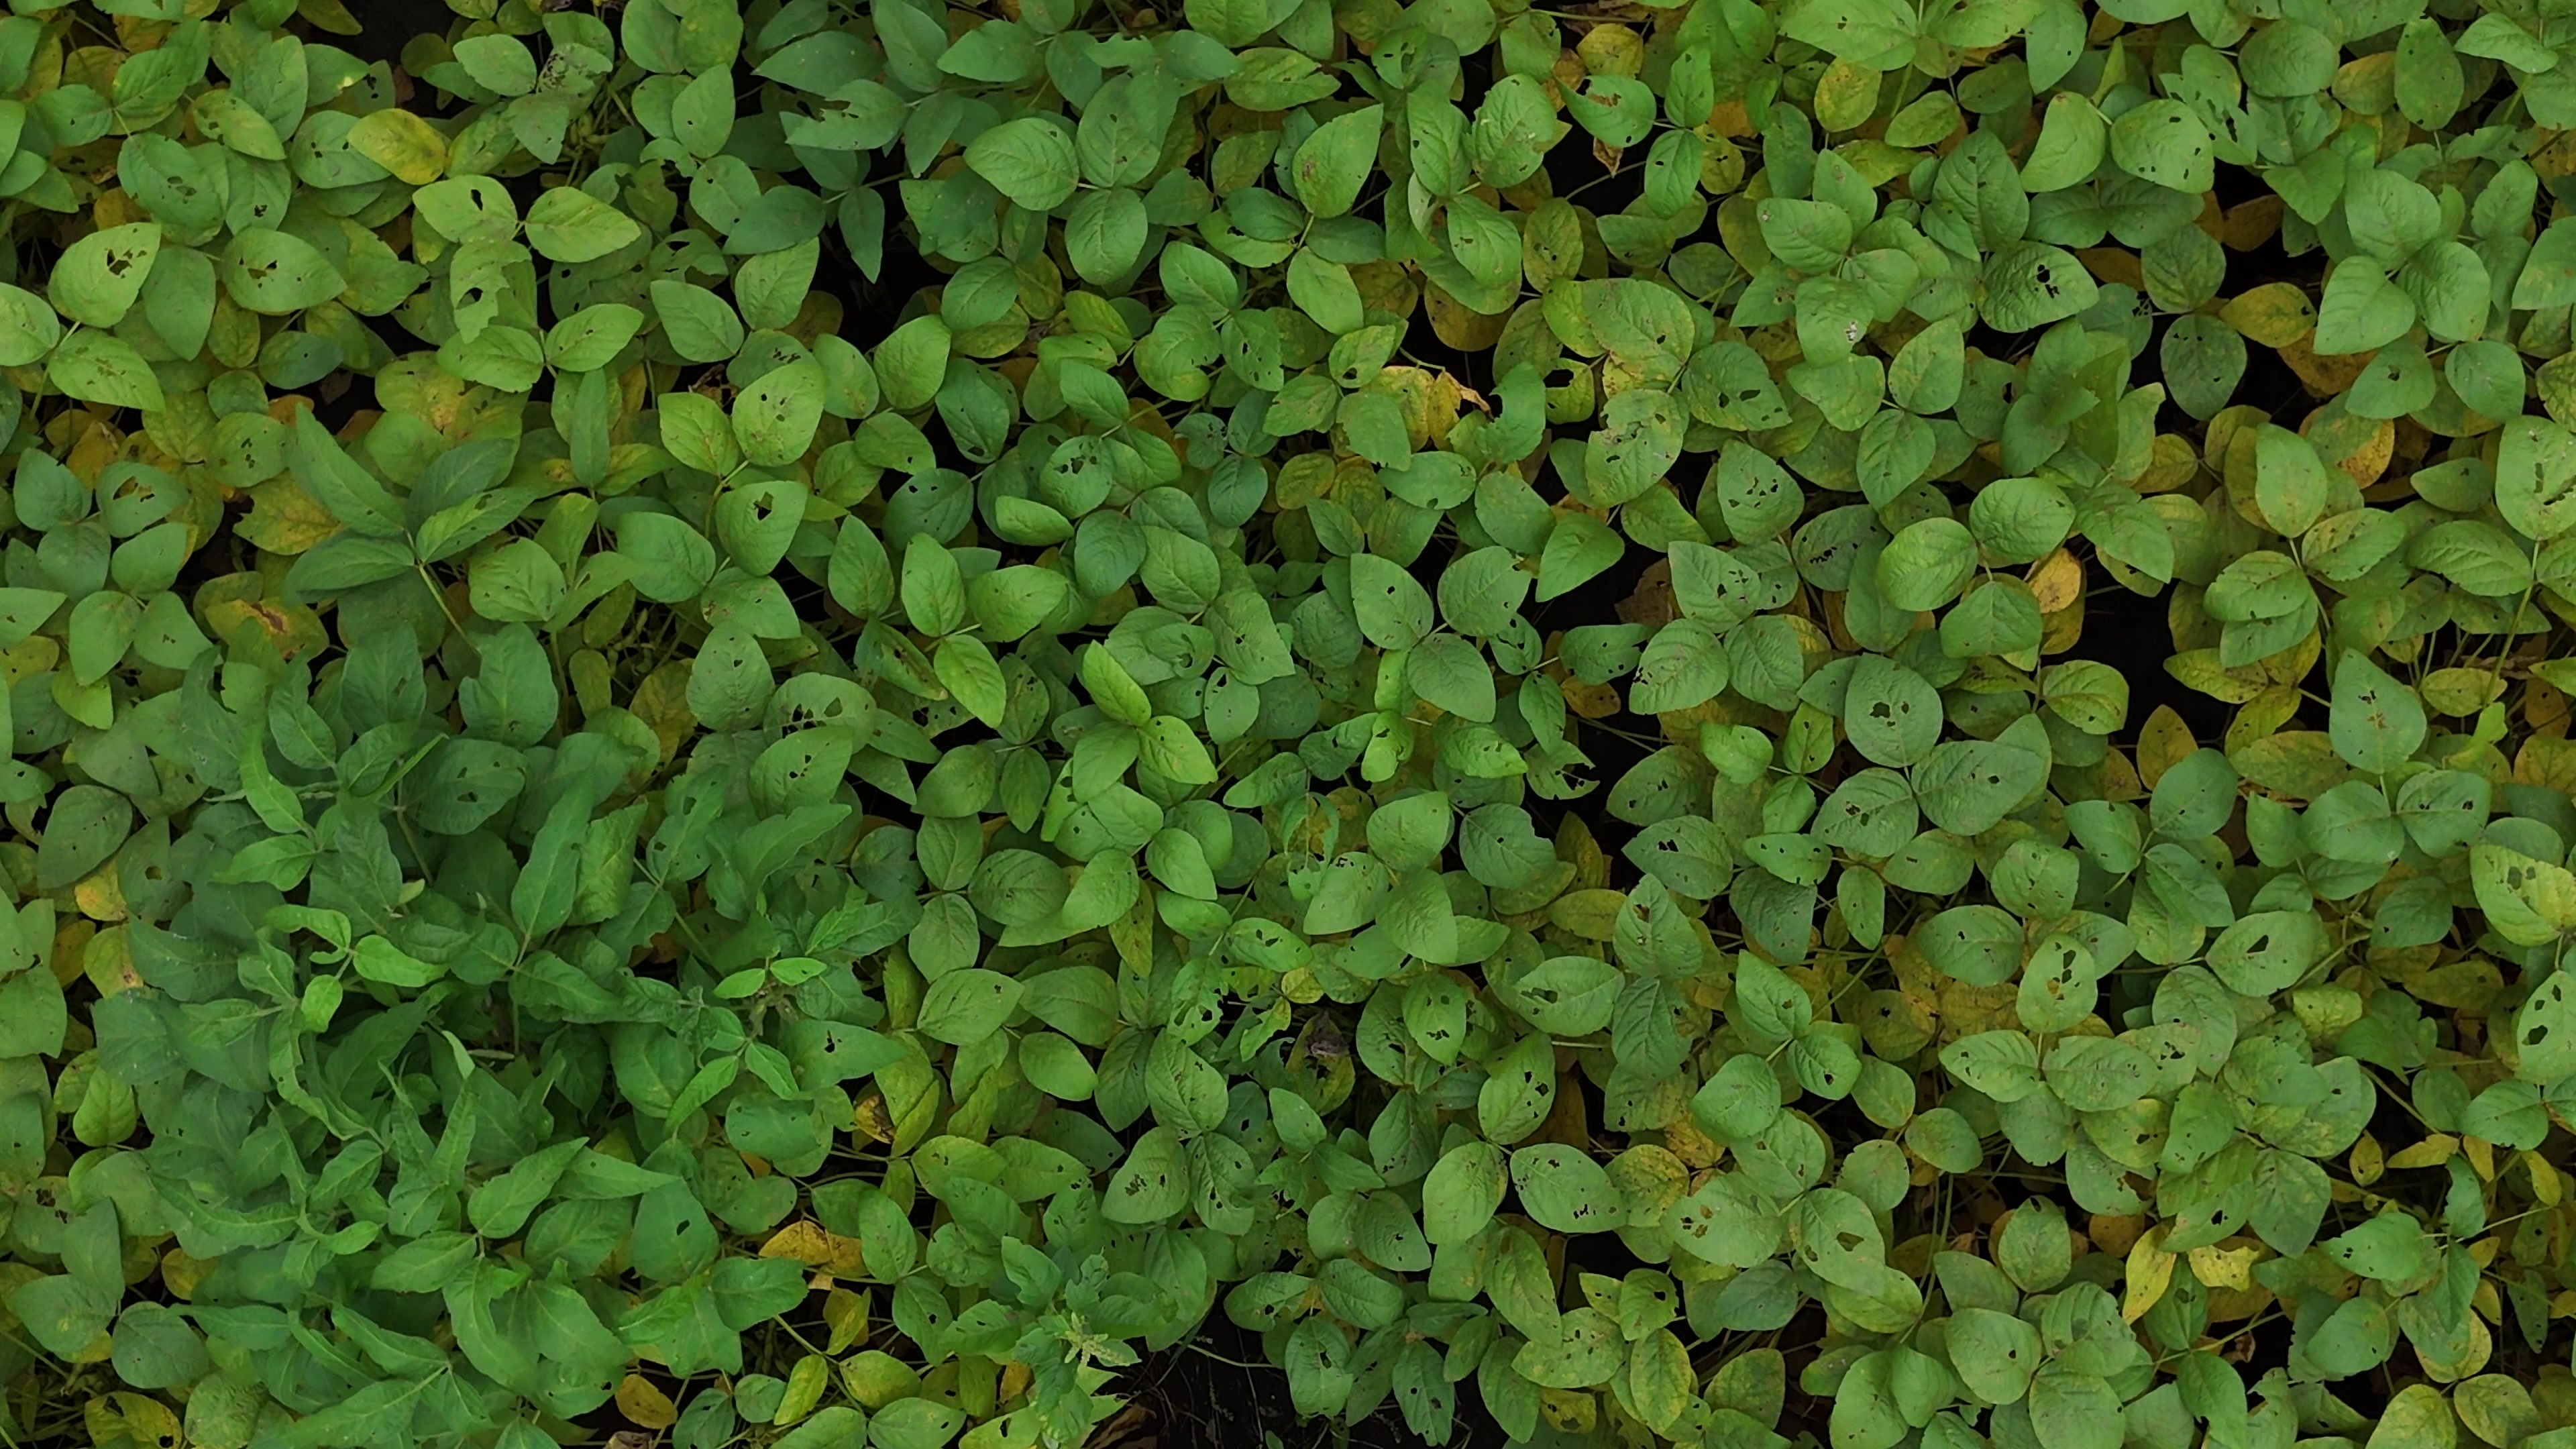
Label: Mosaic